Soccer Bowl '83

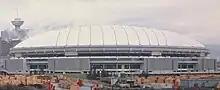
BC Place was the venue for Soccer Bowl '83

The Tulsa Roughnecks won the Southern Division with a 17–13 record and a total of 145 points. They dispatched the Fort Lauderdale Strikers in the quarterfinals with a two-game sweep. By virtue of their two games to one victory In the semifinals against the Montreal Manic, the Roughnecks advanced to the Soccer Bowl for the first time in franchise history.